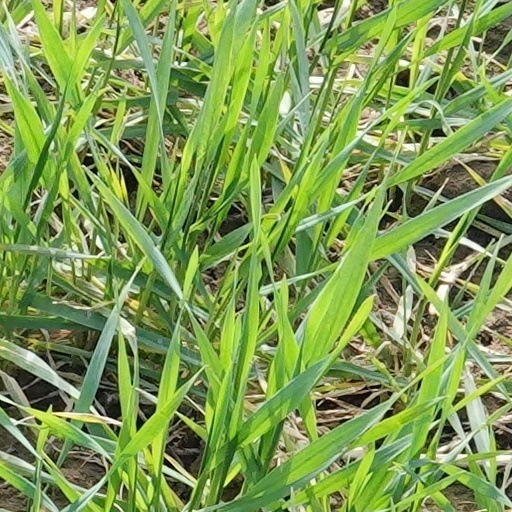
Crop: wheat